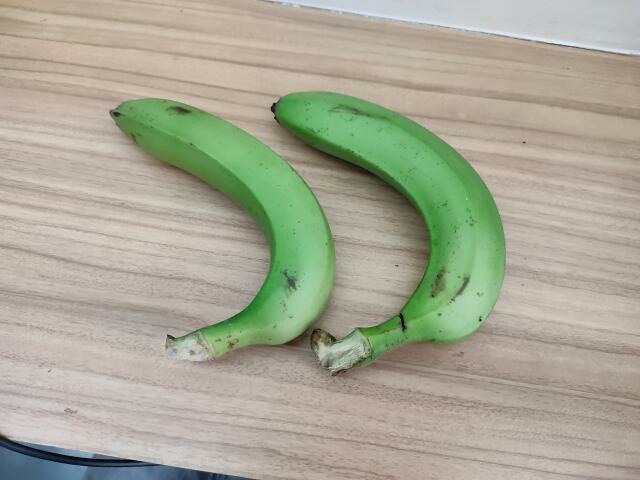
Label: Raw_Banana